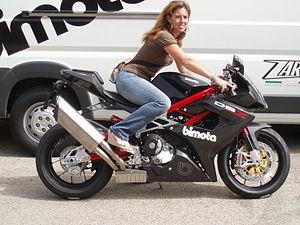
La DB7 est un modèle de motocyclette, produit par le constructeur italien Bimota.